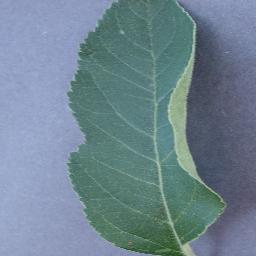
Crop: apple
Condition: healthy